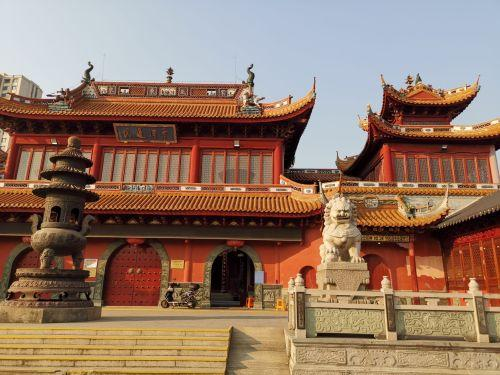
地标名称：玉皇宫
所在城市：上海市·浦东新区